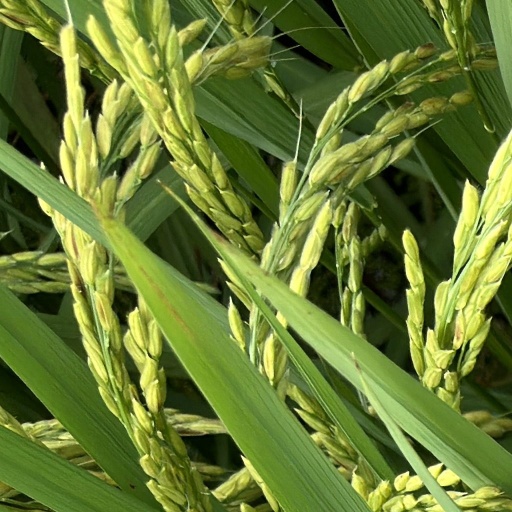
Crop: rice